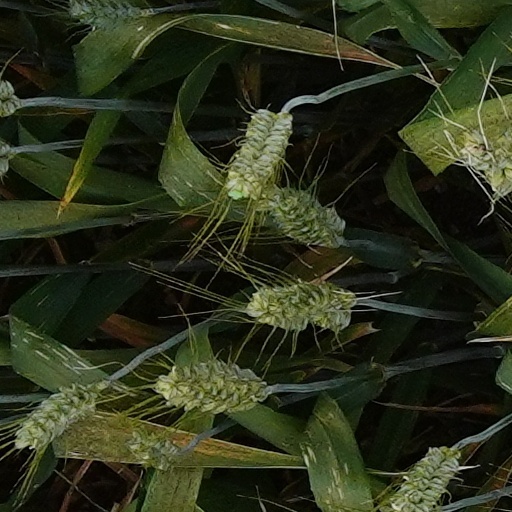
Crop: wheat